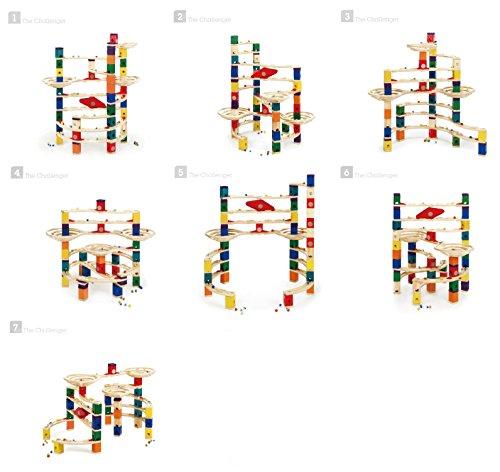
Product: Hape Quadrilla Wooden Marble Run Construction - The Challenger - Quality Time Playing Together Wooden Safe Play - Smart Play for Smart Families
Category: Toys & Games | Building Toys | Marble Runs
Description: “Spiel Gut” Good Toy Award and Oppenheim Toy Portfolio Platinum Award Winner.
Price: $11.74
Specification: ProductDimensions:28.8x13.4x5.4inches|ItemWeight:2.43pounds|ShippingWeight:16.15pounds(Viewshippingratesandpolicies)|DomesticShipping:ItemcanbeshippedwithinU.S.|InternationalShipping:ThisitemcanbeshippedtoselectcountriesoutsideoftheU.S.LearnMore|ShippingAdvisory:Thisitemmustbeshippedseparatelyfromotheritemsinyourorder.Additionalshippingchargeswillnotapply.|ASIN:B00I1P4U98|Itemmodelnumber:E6016|Manufacturerrecommendedage:4-15years